TNA Impact!'s move to Monday nights

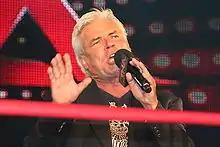
Bischoff at a TNA event in July 2010

On March 8, 2010, "Impact!" moved to Monday nights at 9 pm EST to compete head-to-head with "Raw". Eric Bischoff was once again competing on the opposite side of Vince McMahon's WWE and in an interview with Bubba the Love Sponge, he said that he believed "history is repeating itself". This new "war" began in much the same way as the original did; with TNA relying on established wrestlers, including former WWE talent, and with TNA being led by Hulk Hogan and Eric Bischoff. WWE spokesman Robert Zimmerman responded to TNA's move by saying "We're not too concerned. We're in good shape." Bischoff and Russo each stated that TNA were not focused on beating WWE in the ratings straight away, but rather gaining a significant share of their audience and growing TNA's own audience.